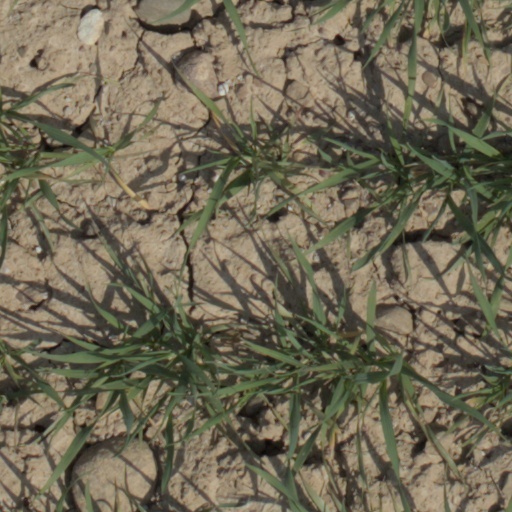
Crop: wheat